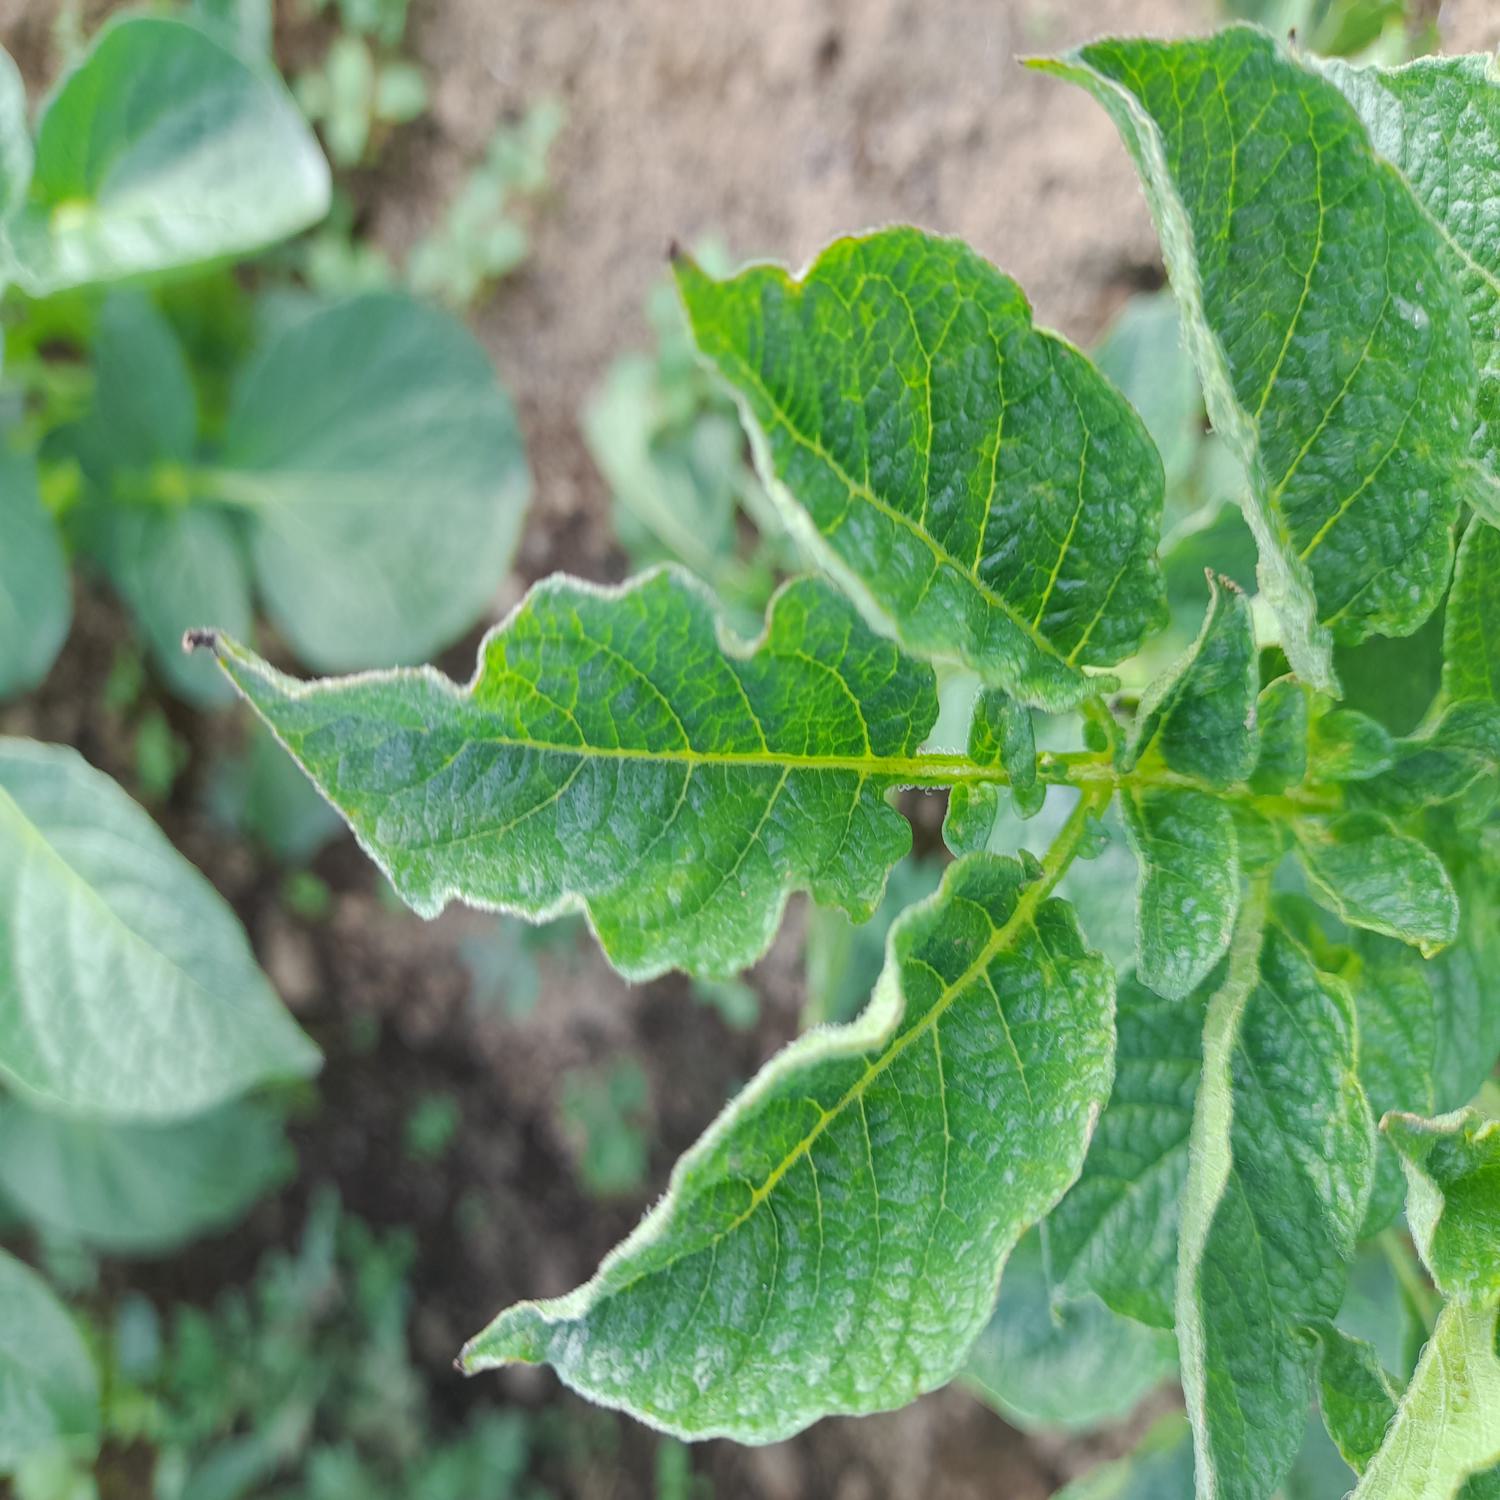
Etiqueta: Virus